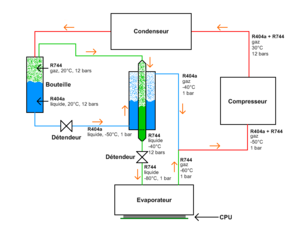
Principe de fonctionnement du phase-change cooling (montage autocascade).
Le phase-change cooling est un système de refroidissement de matériel informatique fonctionnant sur le principe de la pompe à chaleur, qui exploite le changement d'état liquide-gaz d'un fluide frigorigène.